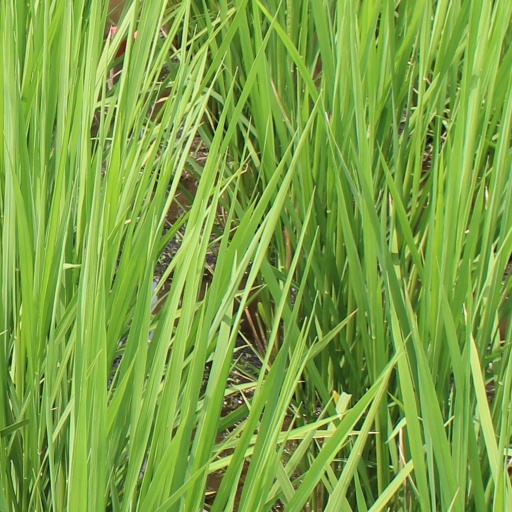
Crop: rice